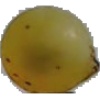
Label: white_grape